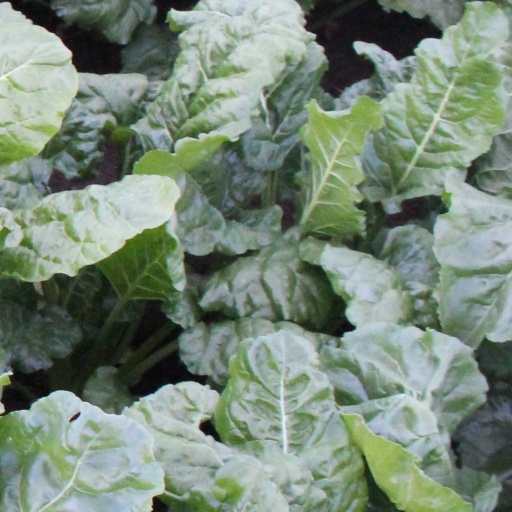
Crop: sugar beet